Greco-Persian Wars

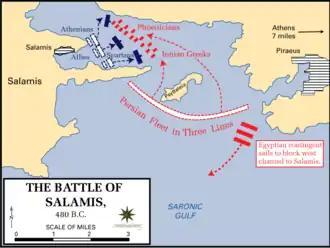
Schematic diagram illustrating events during the Battle of Salamis

The Spartan king Demaratus had been stripped of his kingship in 491 BC, and replaced with his cousin Leotychides. Sometime after 490 BC, the humiliated Demaratus had chosen to go into exile, and had made his way to Darius's court in Susa. Demaratus would from then on act as an advisor to Darius, and later Xerxes, on Greek affairs, and accompanied Xerxes during the second Persian invasion. At the end of Herodotus's book 7, there is an anecdote relating that prior to the second invasion, Demaratus sent an apparently blank wax tablet to Sparta. When the wax was removed, a message was found scratched on the wooden backing, warning the Spartans of Xerxes's plans. However, many historians believe that this chapter was inserted into the text by a later author, possibly to fill a gap between the end of book 7 and the start of book 8. The veracity of this anecdote is therefore unclear.